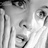
Emotion: surprise